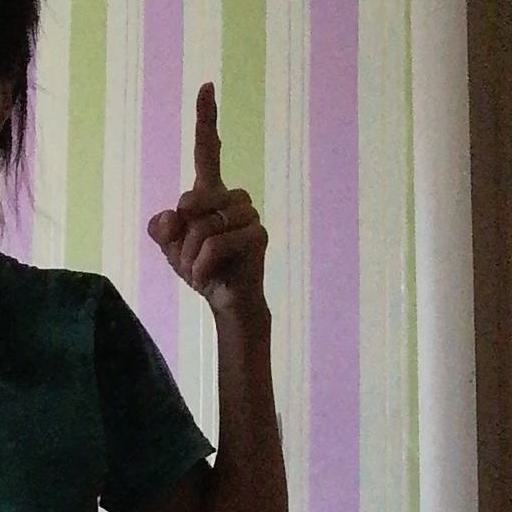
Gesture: one